Oscar Törnå

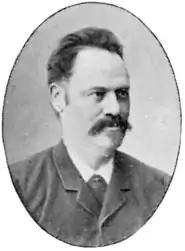
Oscar Törnå, from the "Svenskt Porträttgalleri XX"

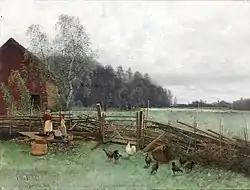
"Summer Landscape in Ljusterö" (1892)

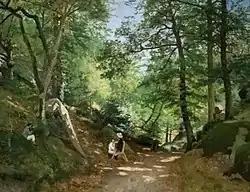
"Summer Landscape near Fontainebleau" (1876)

Oscar Emil Törnå (18 October 1842 - 3 June 1894) was a Swedish landscape painter, illustrator and graphic artist.